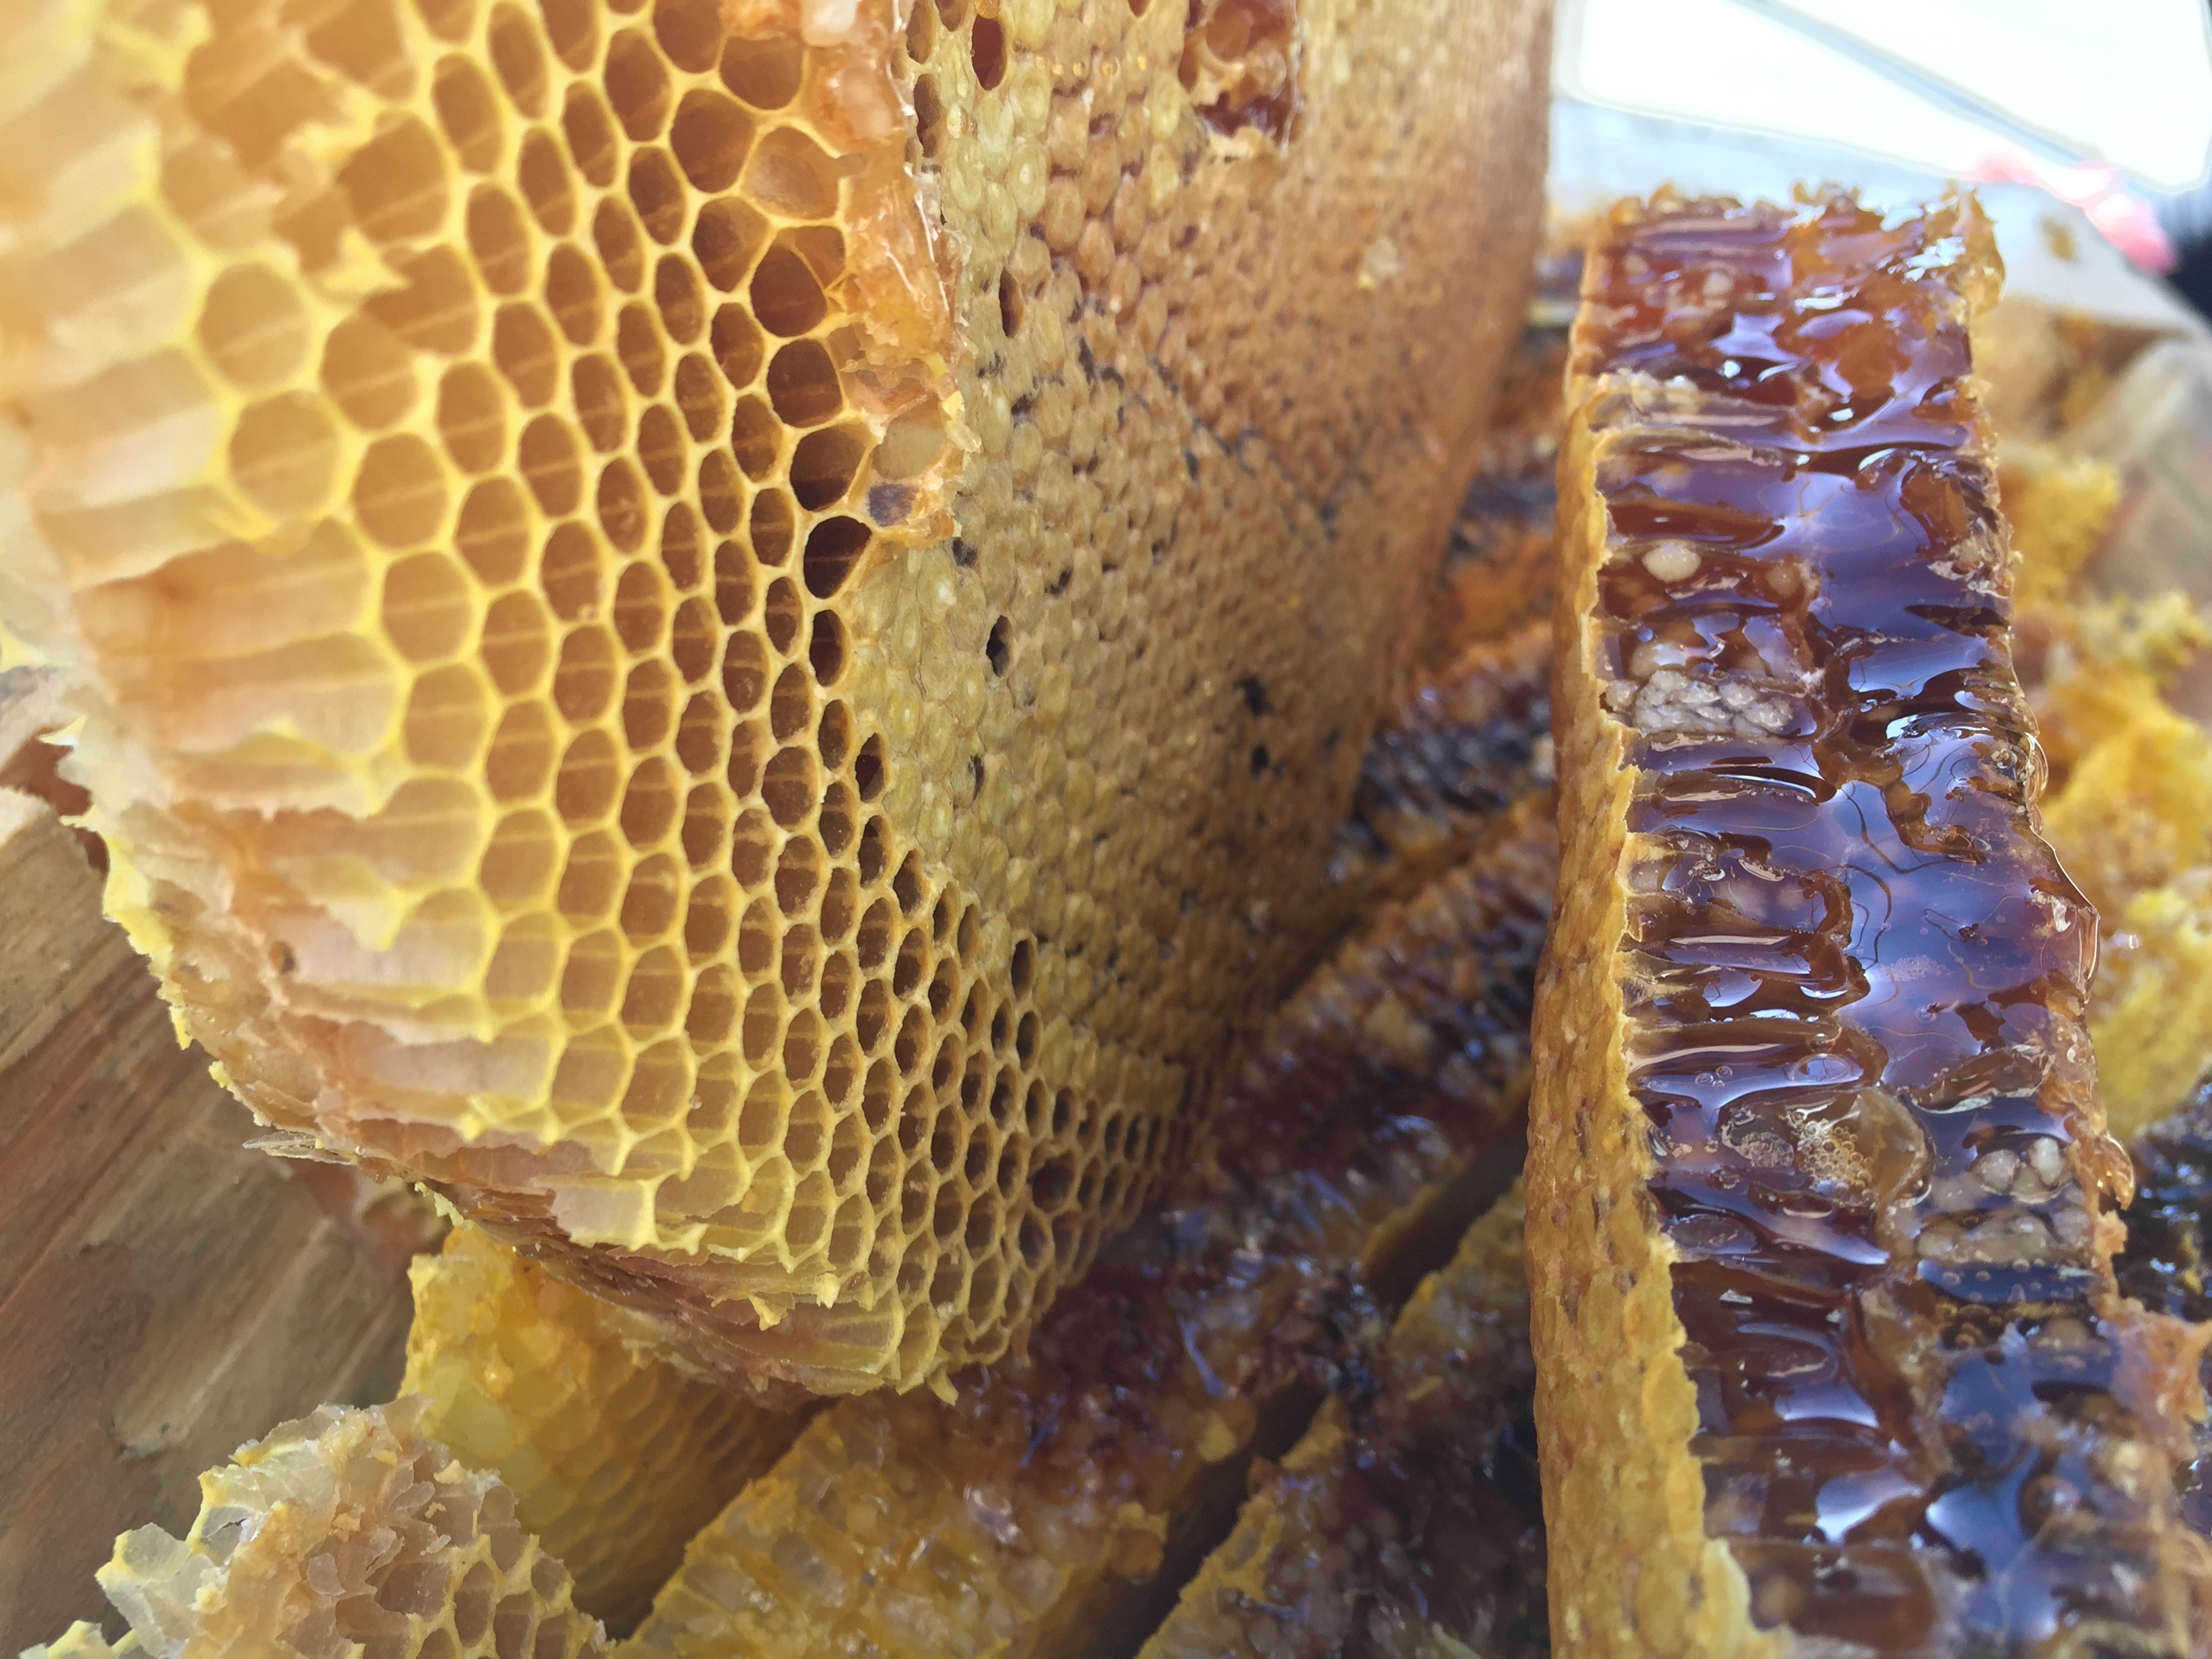
pattern, pollen, food, insect, natural, invertebrate, design, bee, honeycomb, macro photography, honey bee, the original ecology, soil honey, mucao, membrane winged insect